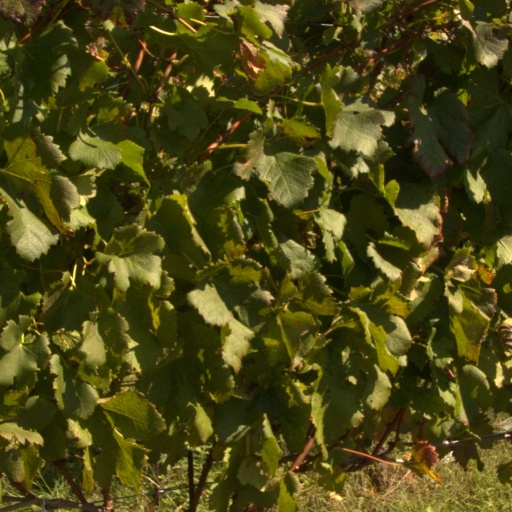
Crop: grape